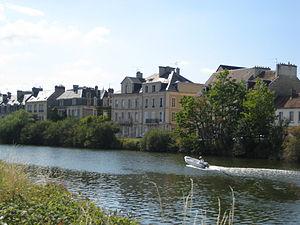
Le Canal de Caen à la Mer depuis la Presqu'île portuaire de Caen